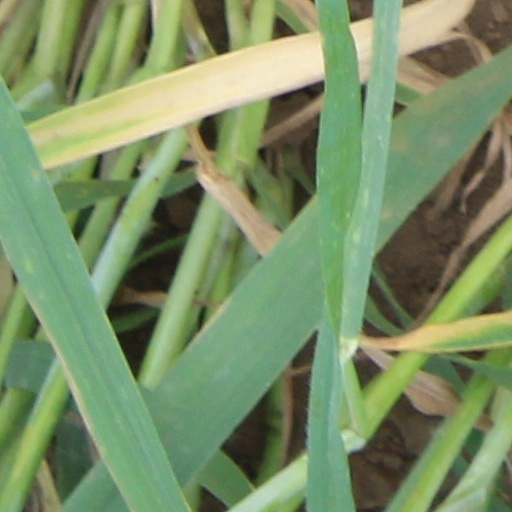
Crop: wheat